History of Germany (1945–1990)

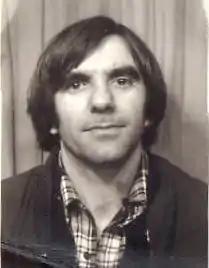
Rudi Dutschke, student leader

The Western Allies turned over increasing authority to West German officials and moved to establish a nucleus for a future German government by creating a central Economic Council for their zones. The program later provided for a West German constituent assembly, an occupation statute governing relations between the Allies and the German authorities, and the political and economic merger of the French with the British and American zones. On 23 May 1949, the "Grundgesetz" (Basic Law), the constitution of the Federal Republic of Germany, was promulgated. Following elections in August, the first federal government was formed on 20 September 1949, by Konrad Adenauer (CDU). Adenauer's government was a coalition of the CDU, the CSU and the Free Democrats. The next day, the occupation statute came into force, granting powers of self-government with certain exceptions.